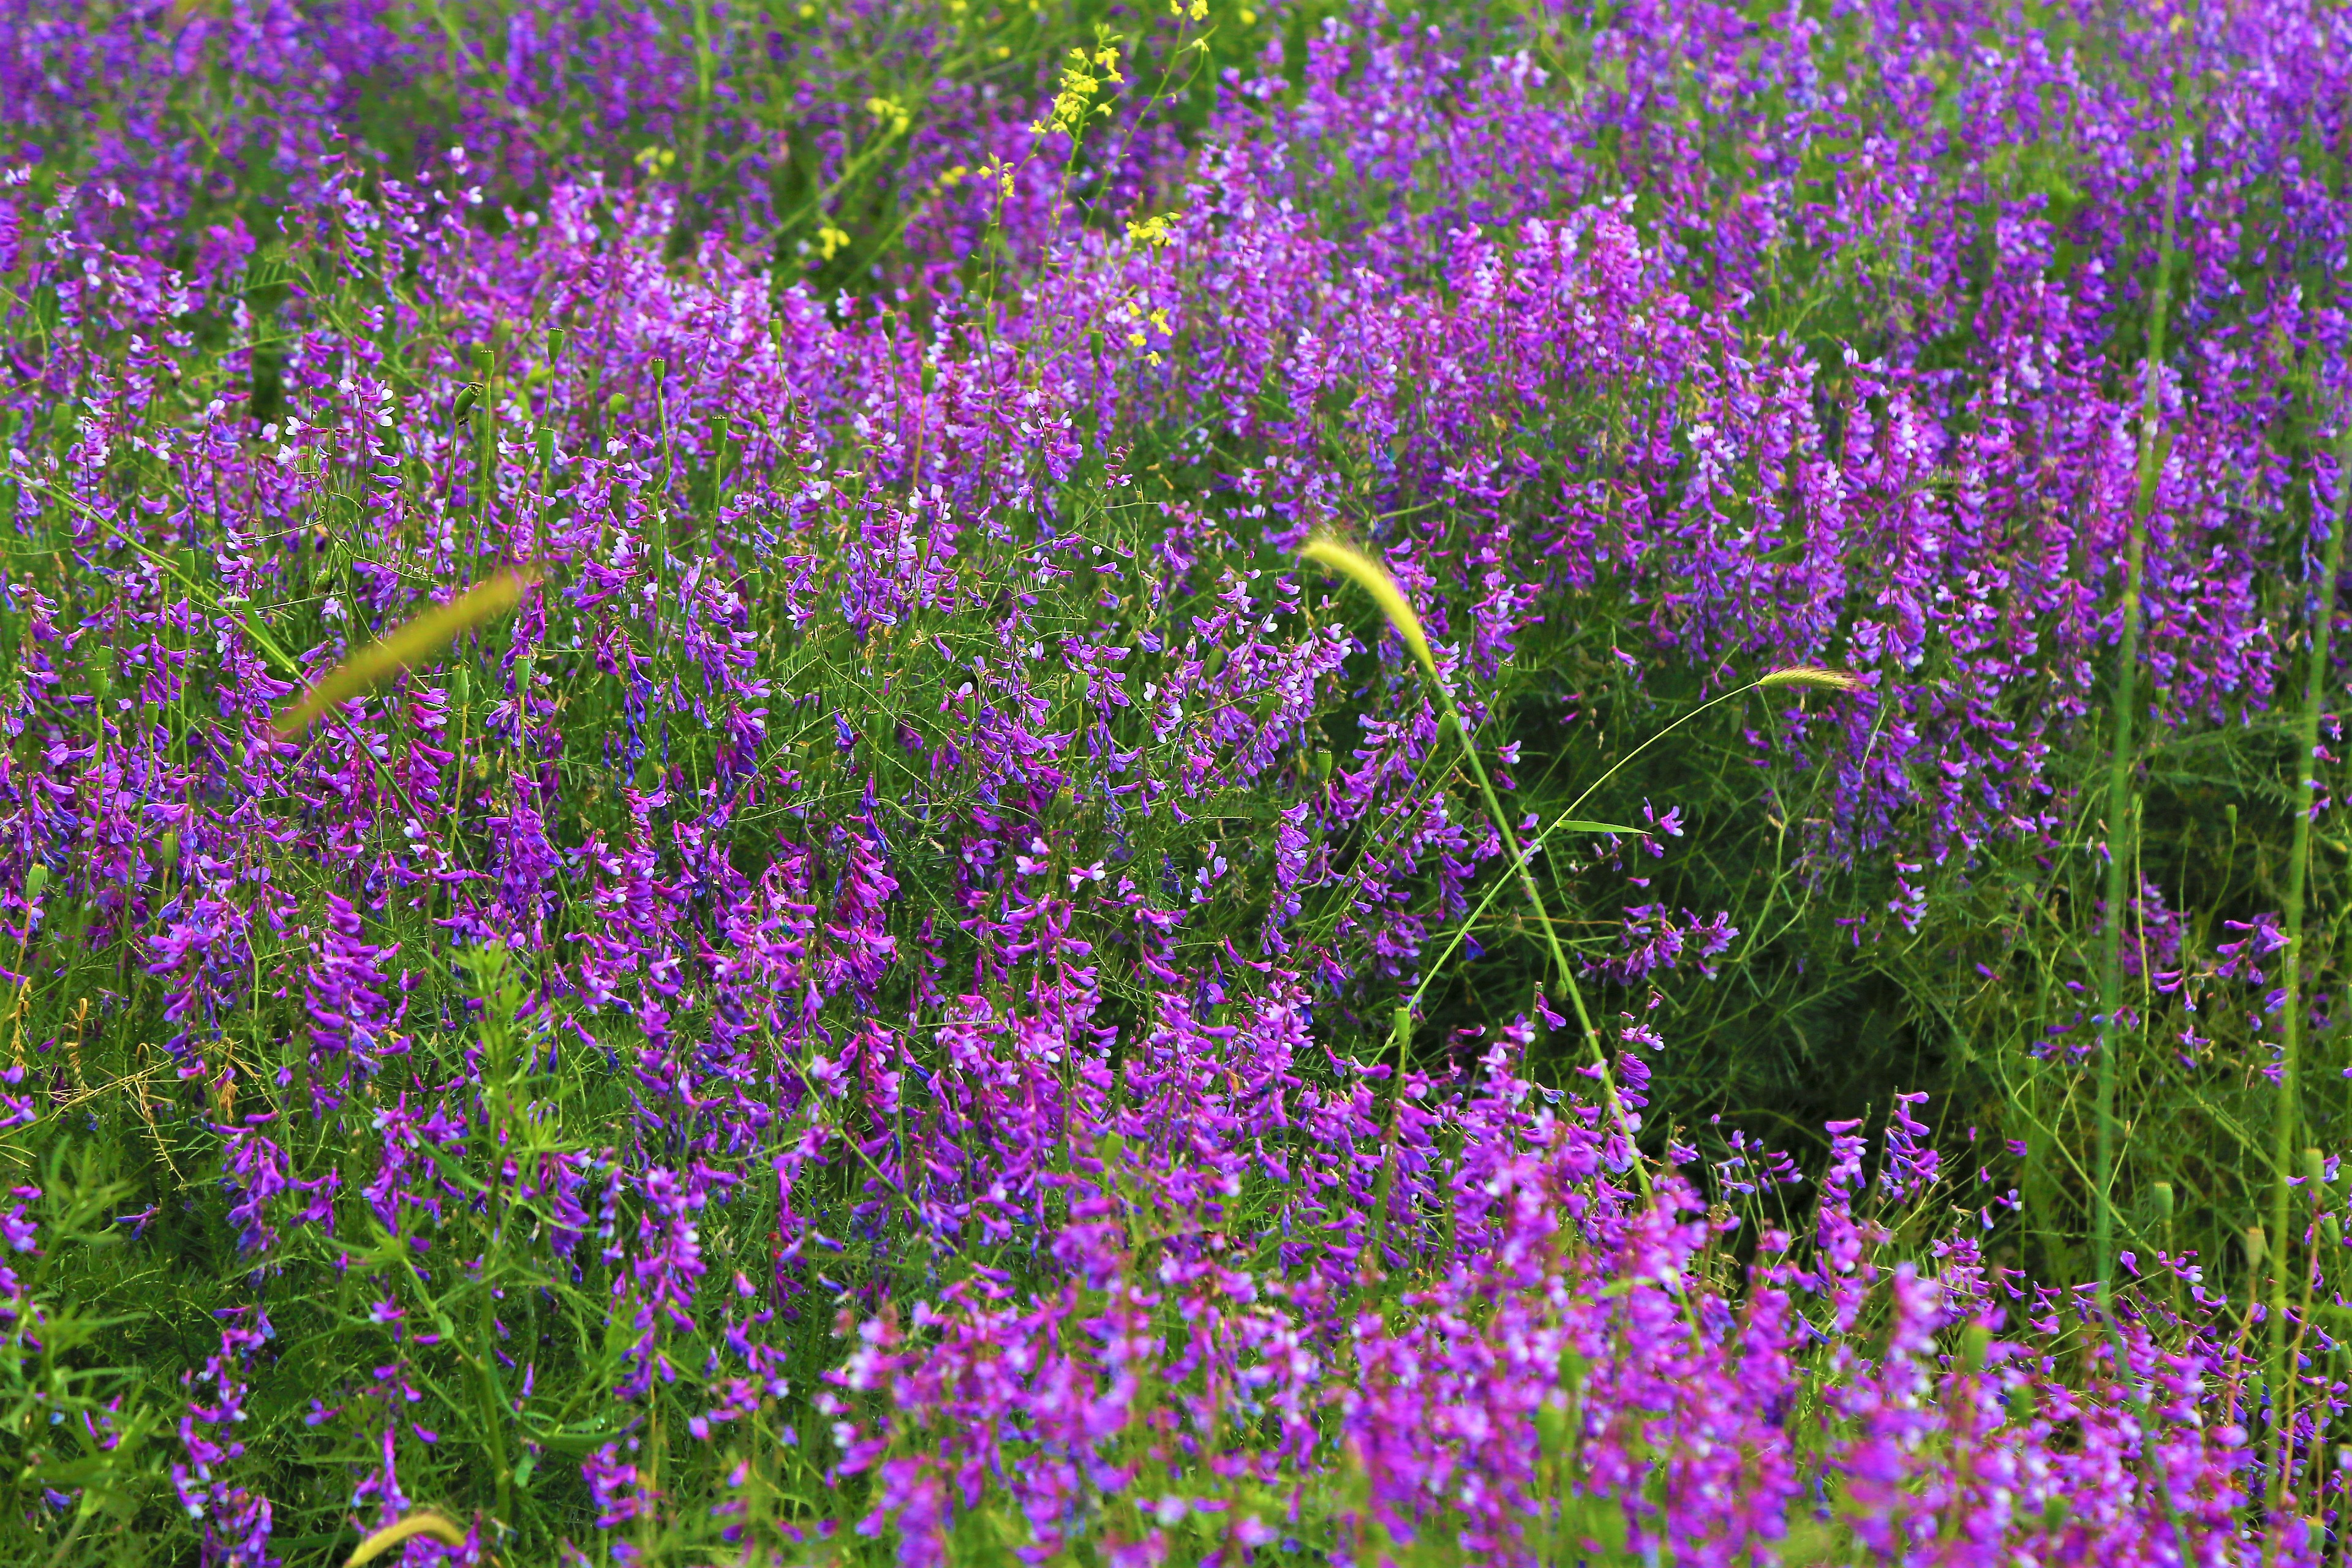
spring, green, nature, flowers, plant, tree, forest, mountains, landscape, flower, flowering plant, lavender, purple loosestrife, english lavender, lavandula dentata, hyssopus, common sage, subshrub, loosestrife and pomegranate family, french lavender, lupin, nepeta, Germanders, wildflower, herb, Forb, meadow, annual plant, groundcover, sage, verbena family, delphinium, perennial plant